Byzantine music

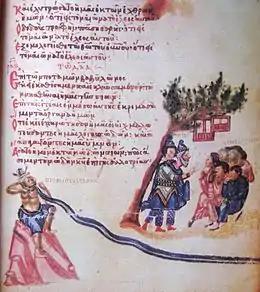
Chludov Psalter, 9th century (RUS-Mim Ms. D.129, fol. 135) River of Babylon as illustration of Ps. 137:1–3

Another genre that lies between liturgical chant and court ceremonial are the so-called polychronia (πολυχρονία) and acclamations (ἀκτολογία). The acclamations were sung to announce the entrance of the Emperor during representative receptions at the court, into the hippodrome or into the cathedral. They can be different from the polychronia, ritual prayers or ektenies for present political rulers and are usually answered by a choir with formulas such as "Lord protect" (κύριε σῶσον) or "Lord have mercy on us/them" (κύριε ἐλέησον). The documented polychronia in books of the cathedral rite allow a geographical and a chronological classification of the manuscript and they are still used during ektenies of the divine liturgies of national Orthodox ceremonies today. The hippodrome was used for a traditional feast called Lupercalia (15 February), and on this occasion the following acclamation was celebrated: